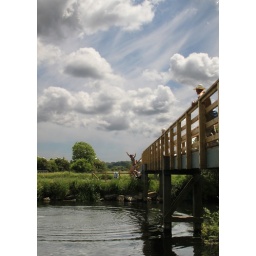
Jumping from the bridge into the river is an activity young people have taken part in for ever!